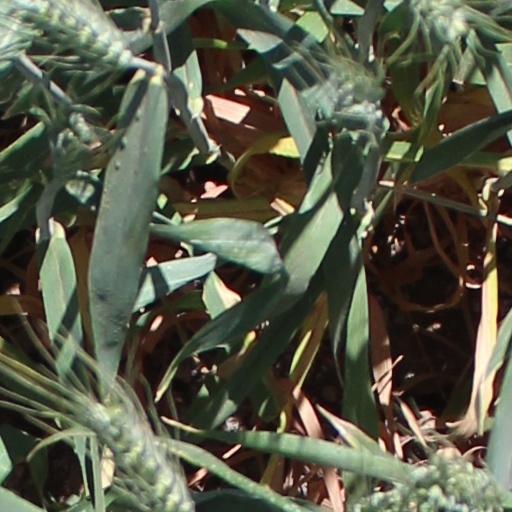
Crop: wheat